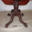
Label: table